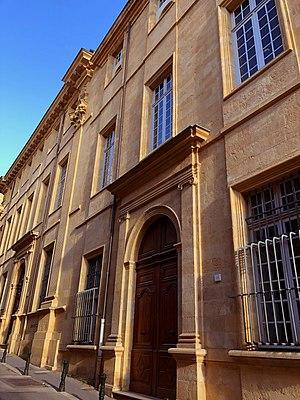
Façade de l'hôtel Arlatan, 24 rue de l'opéra 13100 Aix en Provence
L'hôtel d'Arlatan est un hôtel particulier situé au nᵒ 24 de la rue de l'Opéra, à Aix-en-Provence.